Nixie Labs Nixie

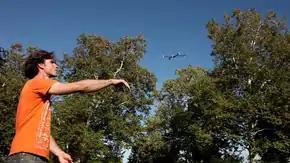
Prototype of the drone flown by Christoph Kohstall (2014)

Even though a wearable camera drone was suggested to have applications in rock climbing, mountain biking, and other adventure sports, in November 2014 the developers announced plans to market Nixie to a niche audience of rock climbers first, before expanding to a general audience.